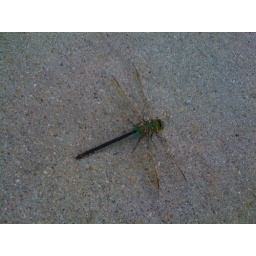
a big one I found in front of our office building